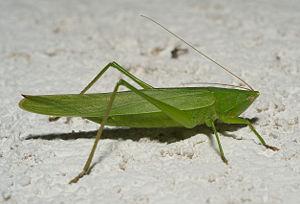
Ruspolia nitidula, le Conocéphale gracieux, est un insecte orthoptère de la famille des Tettigoniidae.